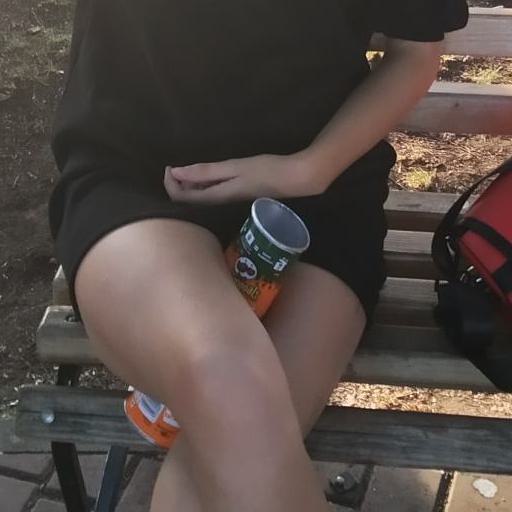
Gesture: no_gesture